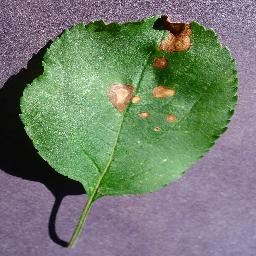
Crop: apple
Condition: black_rot